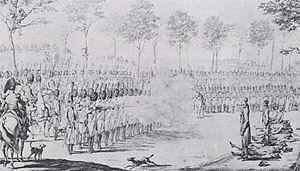
Cette page concerne l'année 1812 du calendrier grégorien.
Maximin-Joseph Guidal, dit Emmanuel, né le 31 décembre 1764 à Grasse et fusillé le 29 octobre 1812 à Paris, est un général français, connu pour son rôle dans la conspiration de Malet.
Le coup d'État de Malet est une tentative de coup d'État contre Napoléon Ier le 23 octobre 1812. Profitant de l'absence de l'Empereur, alors occupé par la campagne de Russie, le général Claude-François de Malet tente un coup d'État. Ce dernier échoue et les principaux conspirateurs sont exécutés.
Claude-François de Malet, né le 28 juin 1754 à Dole et mort le 29 octobre 1812 à Paris, est un général d’Empire, auteur du coup d'État de 1812 contre Napoléon, durant la retraite de Russie.